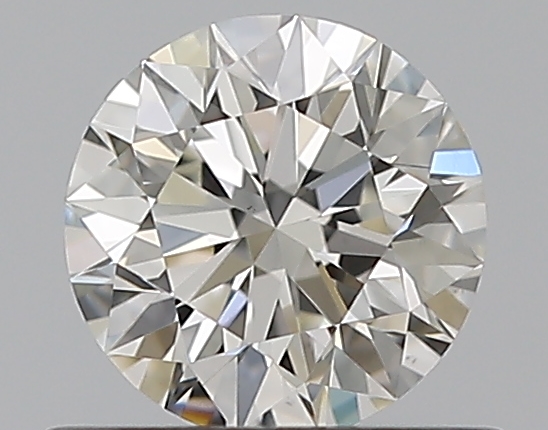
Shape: round
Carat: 0.5
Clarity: VS1
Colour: H
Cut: EX
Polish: EX
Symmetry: EX
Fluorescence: N
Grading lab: GIA
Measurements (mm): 5.08 x 5.11 x 3.15